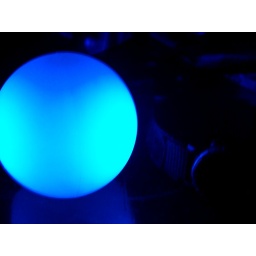
This is a mathmos ball lamp sitting on a table in a dark room.